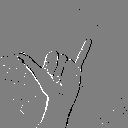
ASL letter: y